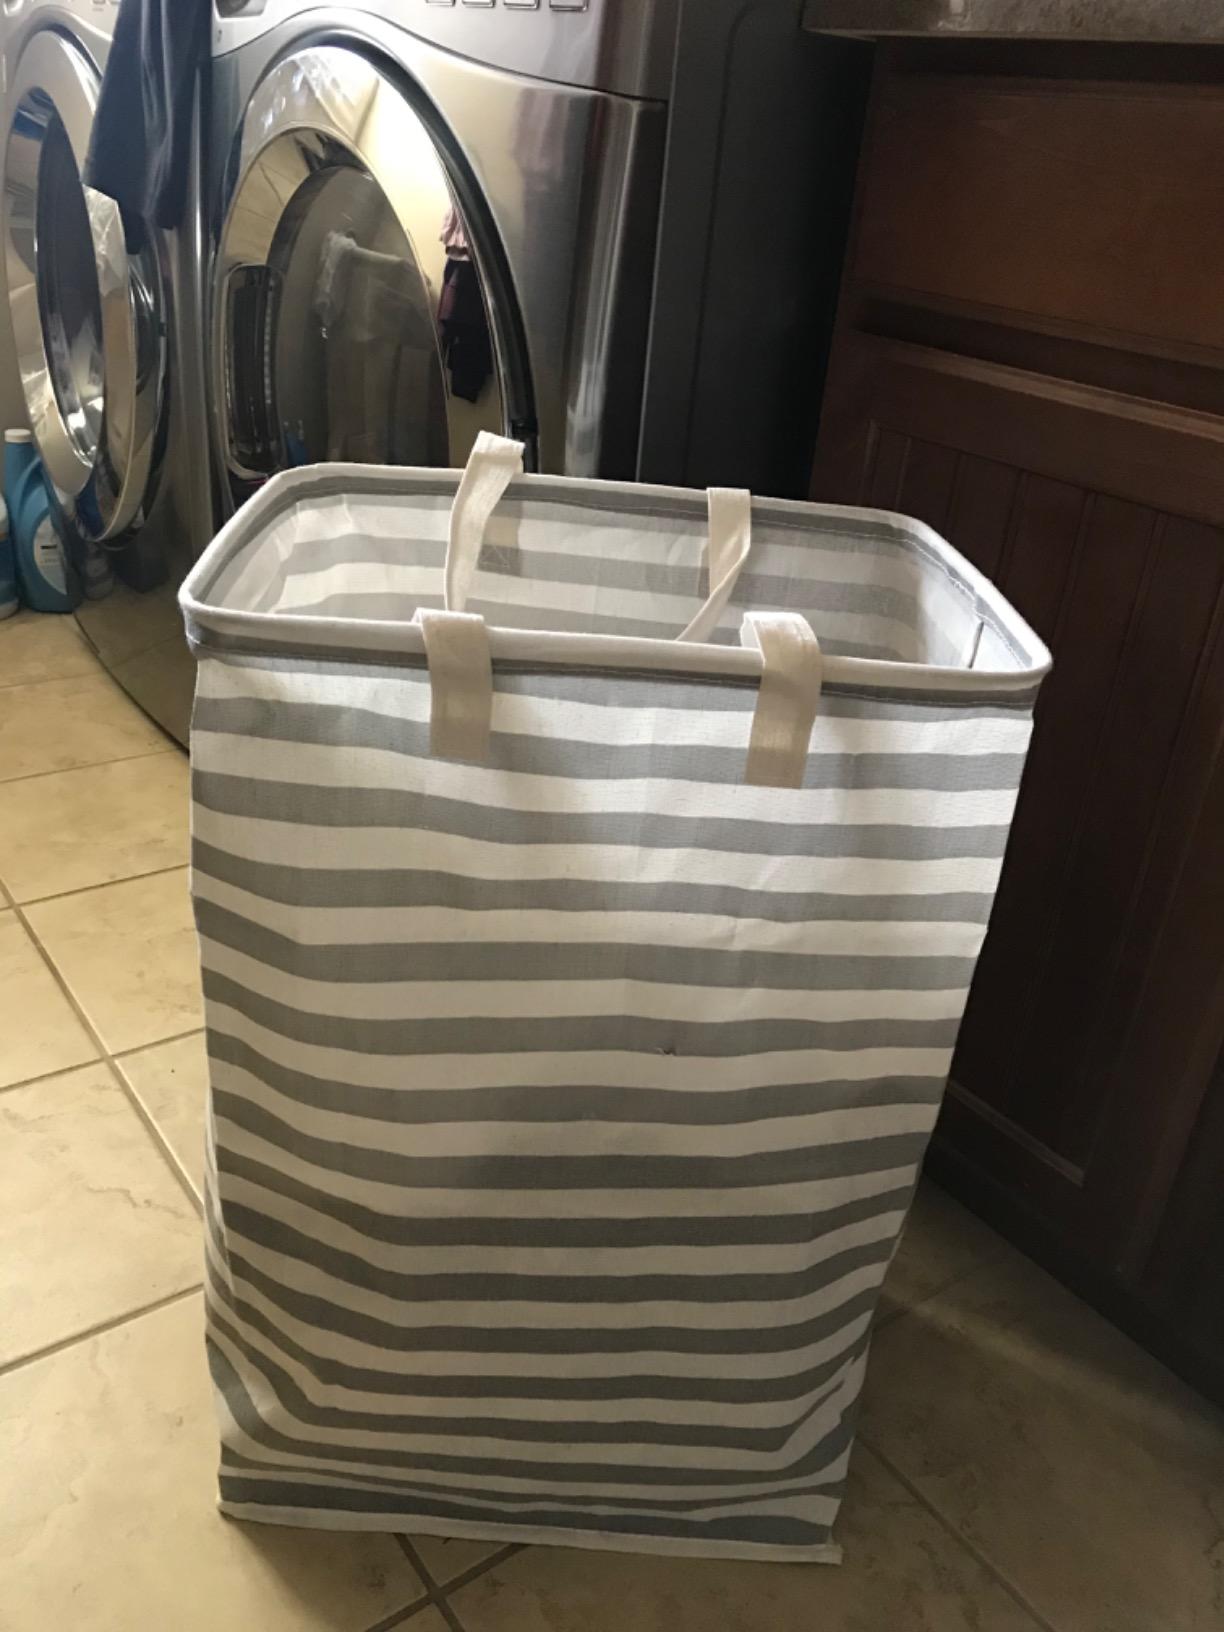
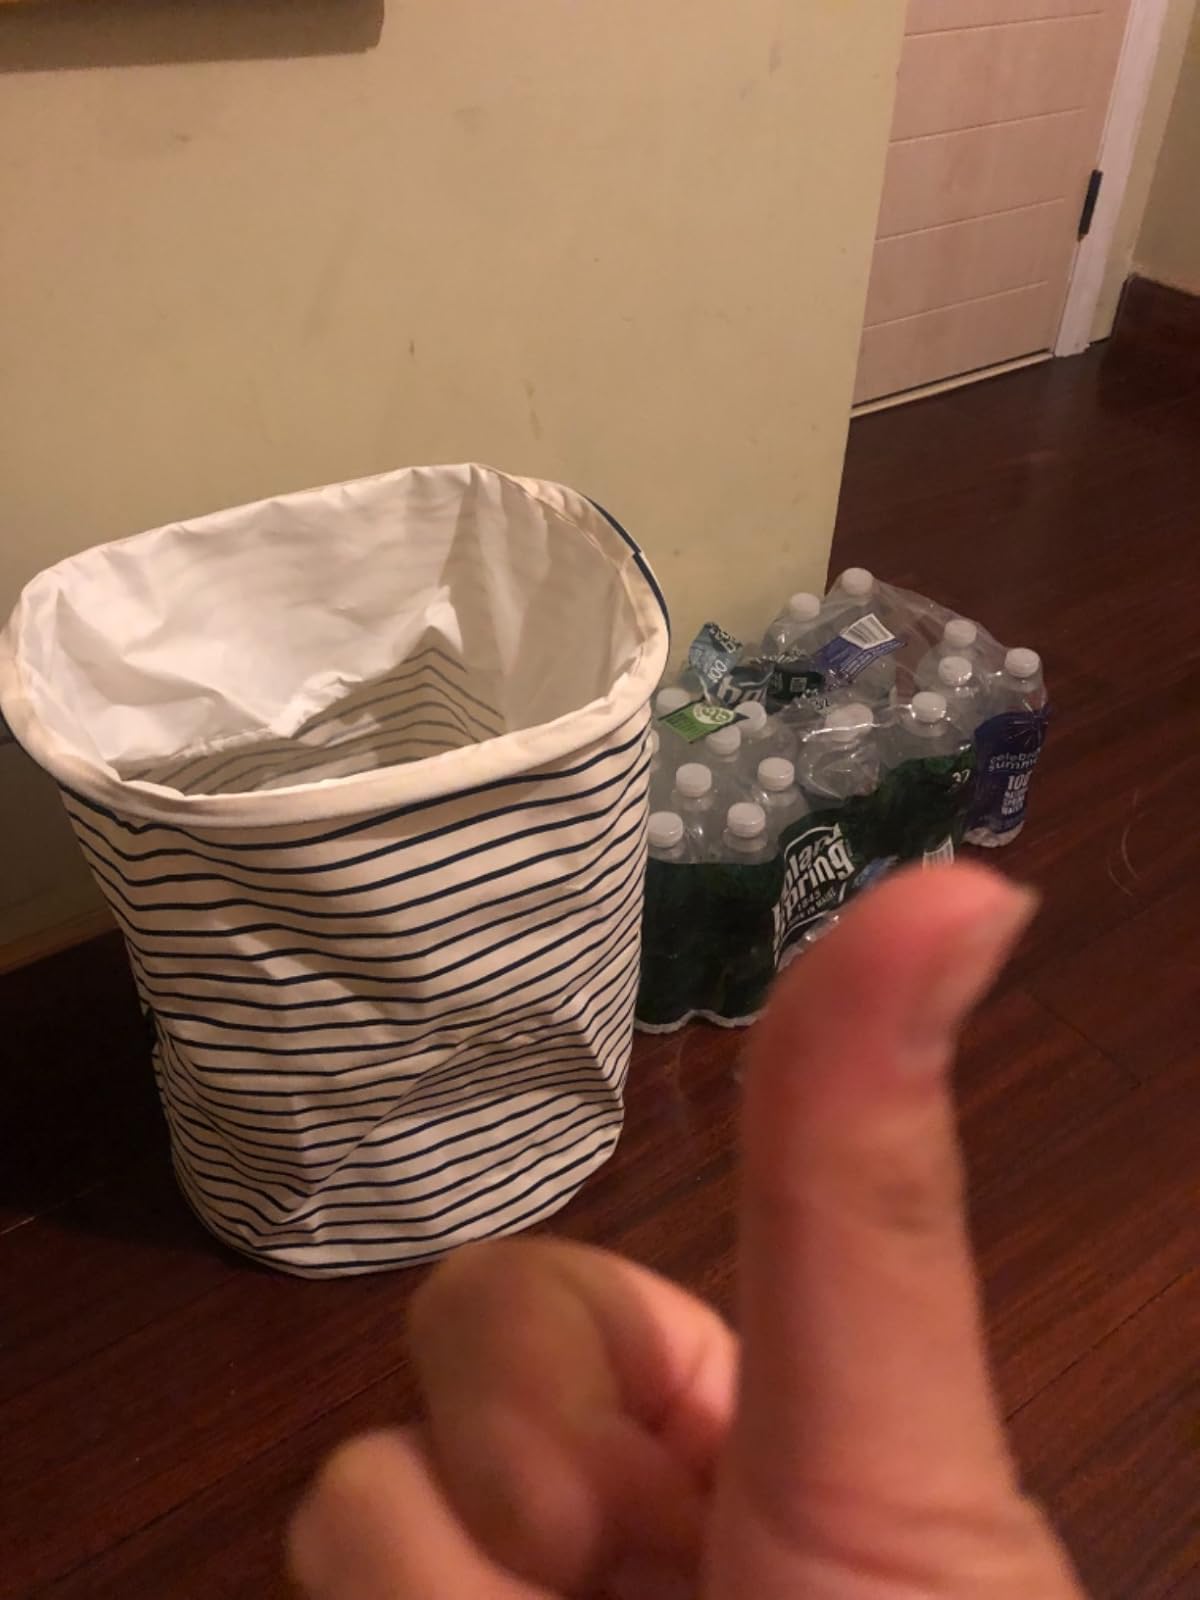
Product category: items_hamper
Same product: no